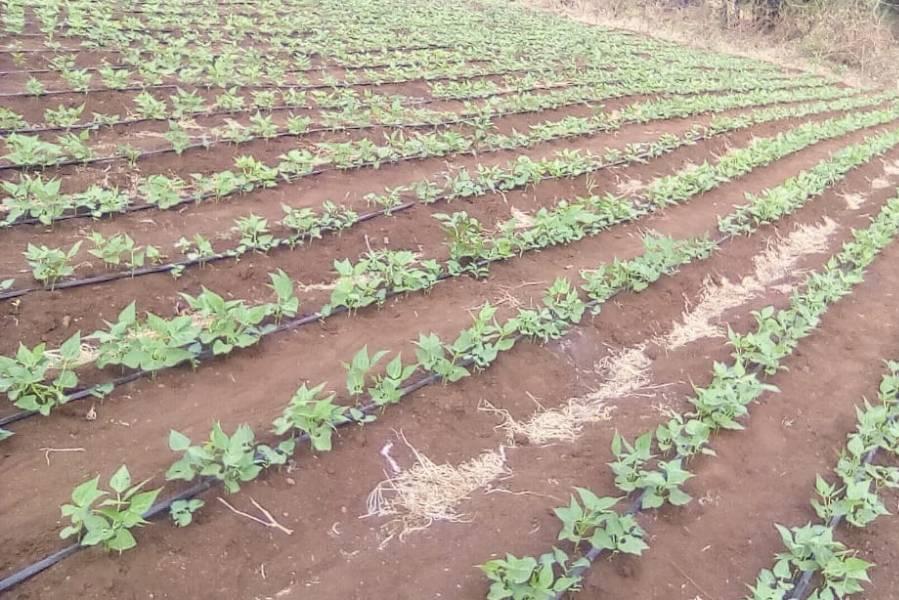
Mfumo wa umwagiliaji wa kisasa ambao unatumia mipira mingi iliyotobolewa matundu madogomadogo, na matundu hayo huwekwa pembezoni kabisa mwa mmea unaoota, ili uweze kupata maji kwa ukaribu zaidi.